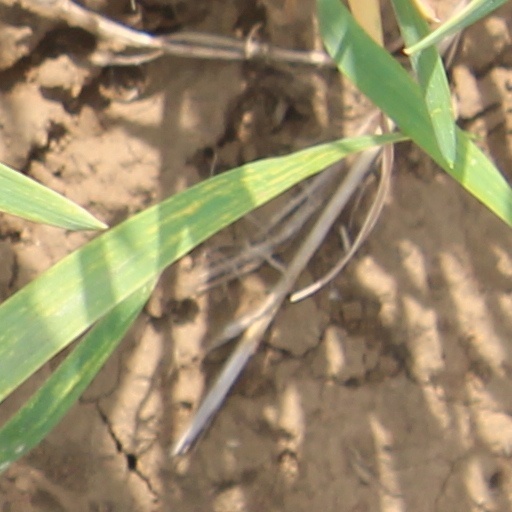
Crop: wheat